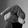
ASL letter: Q